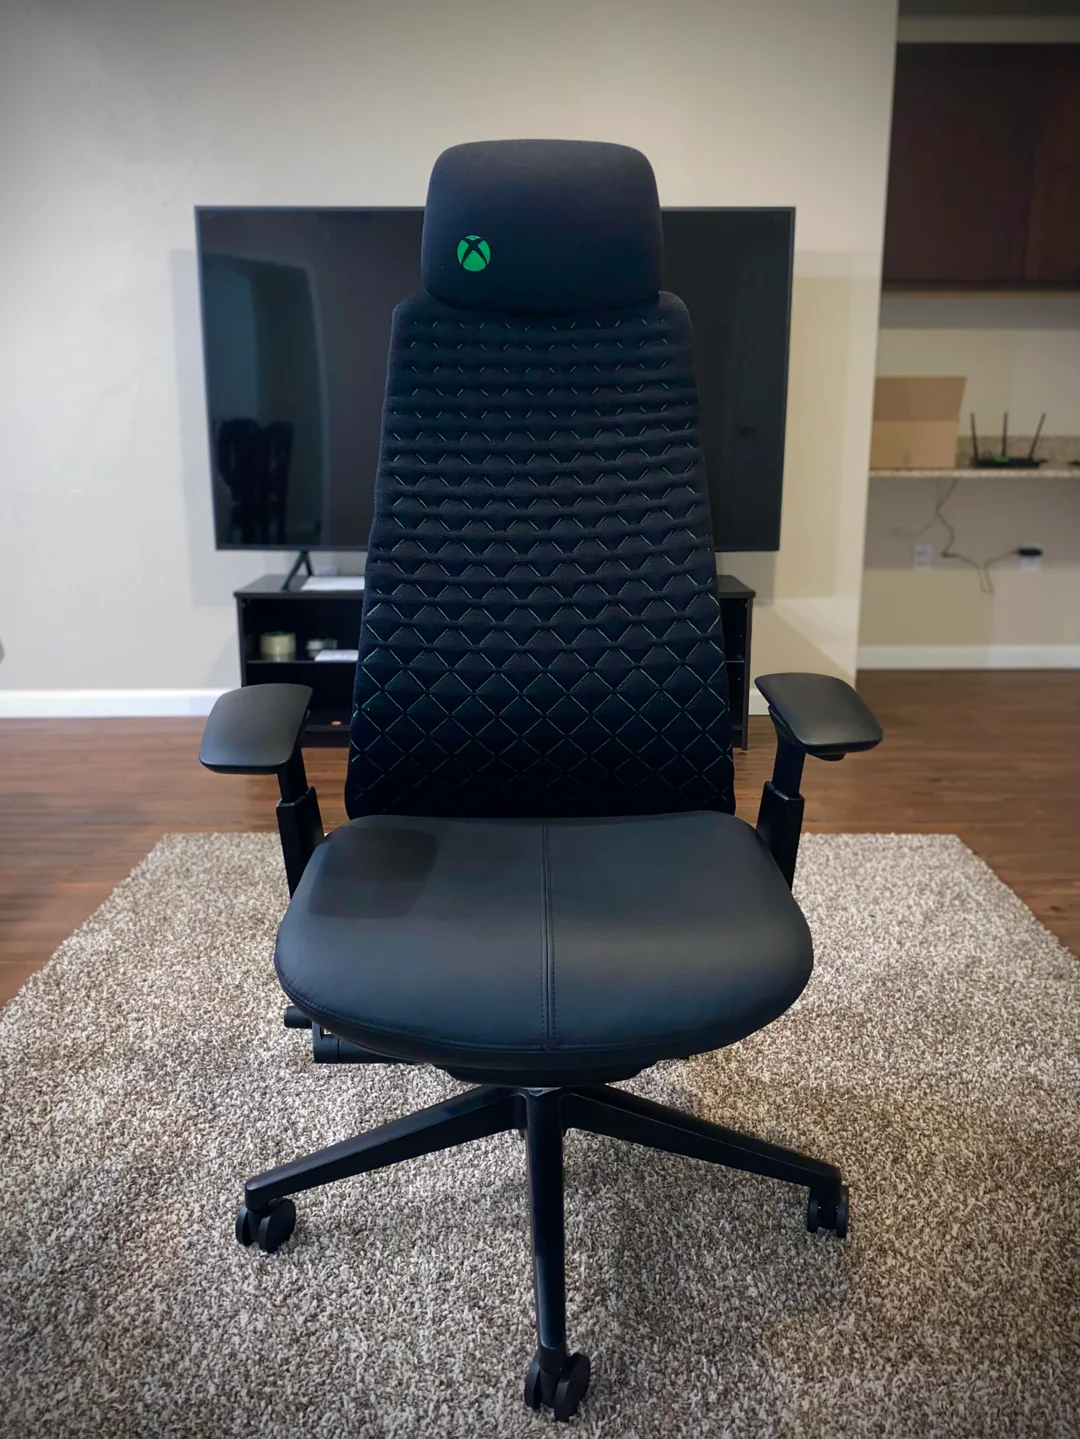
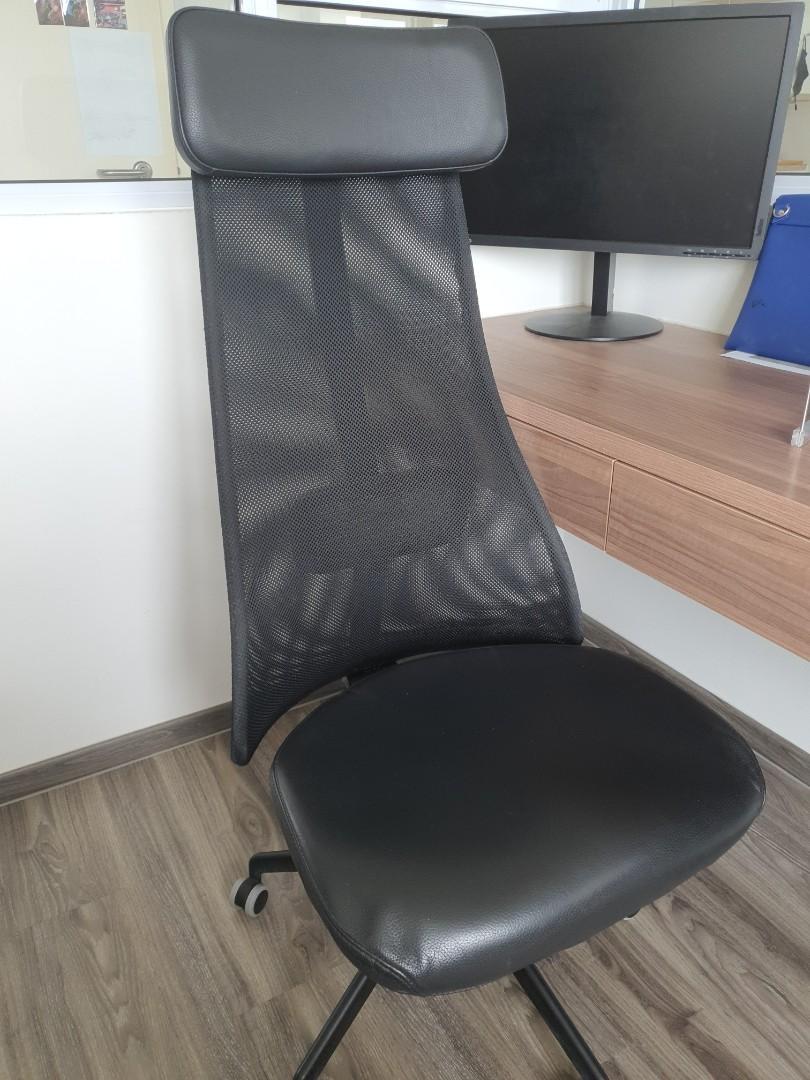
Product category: items_chair
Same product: no